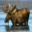
Label: deer